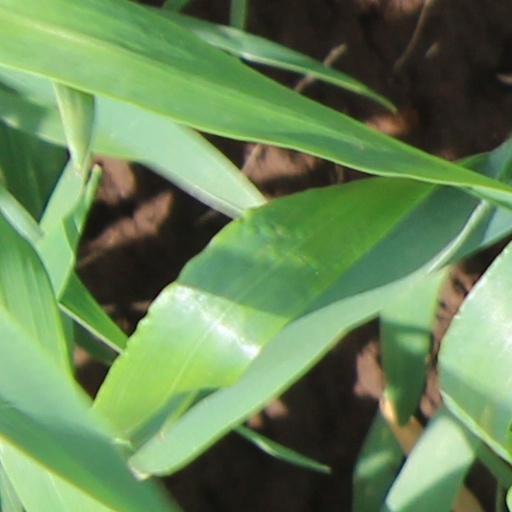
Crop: wheat